Restoration Movement

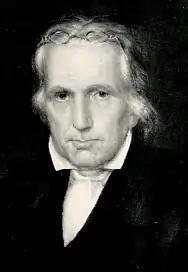
Thomas Campbell

By 1804, Elias Smith had heard of the Stone movement; he had heard of the O'Kelly movement by 1808. Although not formally merged, the three groups were cooperating and fellowshiping by 1810. At that time the combined movement had a membership of approximately 20,000. This loose fellowship of churches was called by the names Christian Connection (also Christian Connexion) or "Christian Church."